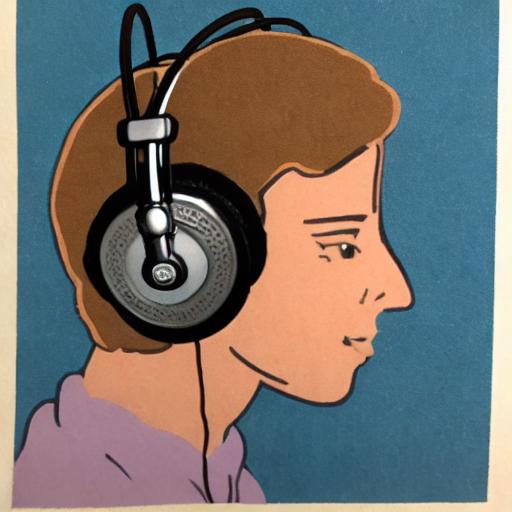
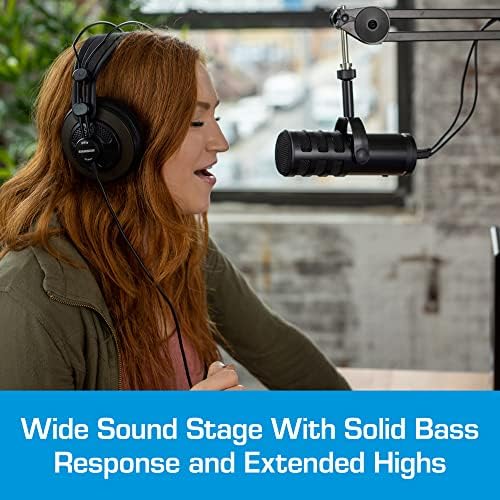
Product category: headphones
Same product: no